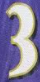
Number: 3